Raymond Holmes (surveyor)

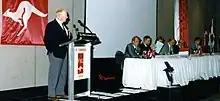
1994 World FIG Congress opening

In 1992, he led an overseas delegation representing the ISA, which resulted in Melbourne winning the right to host the International Federation of Surveyors (FIG) World Congress in 1994. In organising this bid he made good use of the contacts he had previously made within international surveying community as Victoria's Surveyor-General, the World Bank and the United Nations Food and Agriculture Organization (FAO).